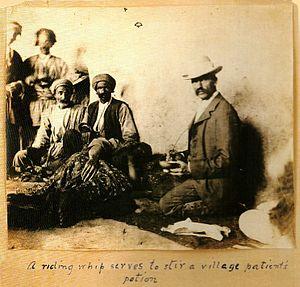
Joseph Plumb Cochran, est un docteur en médecine et missionnaire presbytérien américain. Il est reconnu comme le fondateur de la première école de médecine moderne d'Iran.